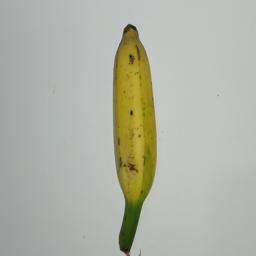
Ripeness: Semi-ripe